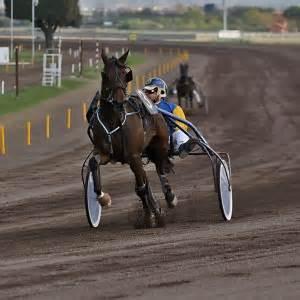
horse